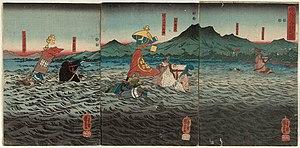
Le fleuve Yodo, également appelé Seta-gawa et Uji-gawa, sur certaines portions de son cours, est le principal fleuve de la préfecture d'Osaka dans l'île Honshū, au Japon. Sa source se trouve au lac Biwa, dans la préfecture de Shiga.
Ikezuki est le nom d'un cheval blanc qui a appartenu au shogun Yoritomo et fait également une apparition dans le Heike monogatari, étant monté par Sasaki Takatsuna, comme d'autres apparitions tout au long de la guerre de Genpei.
Kajiwara Kagesue est un samouraï japonais au service du clan Minamoto pendant la guerre de Genpei.
Sasaki Takatsuna est un samouraï qui participe à la guerre de Genpei entre les clans Minamoto et Taira.
La seconde bataille d'Uji, le 19 février 1184, est un épisode de la guerre de Gempei, et apparaît comme une version ironiquement renversée de la première bataille d'Uji qui avait ouvert la guerre.